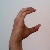
The image shows a hand gesture representing the letter 'C' in Indian Sign Language.